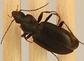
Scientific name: Calathus advena
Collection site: Rocky Mountains NEON (RMNP), plot RMNP_012